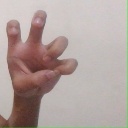
अक्षर: छ